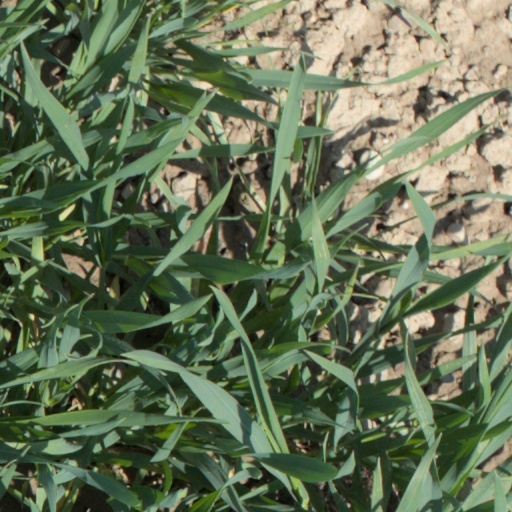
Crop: wheat